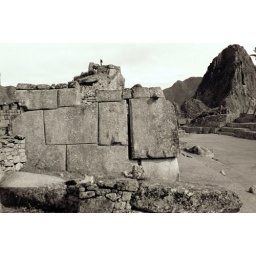
The Inca architecture is so solid that the only thing that has moved the stones in these walls is the earth moving